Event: Nepal Earthquake
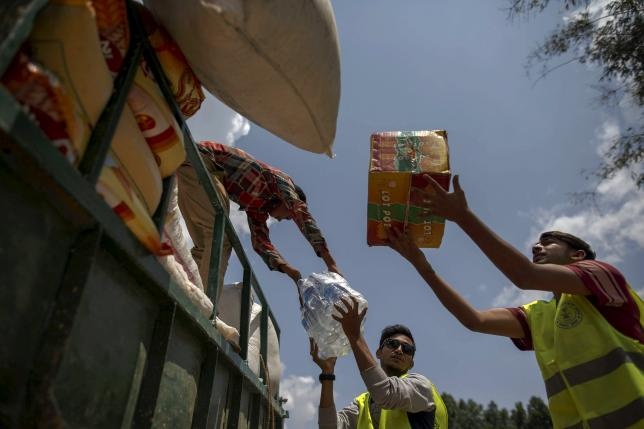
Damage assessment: no_damage